Air Jordan

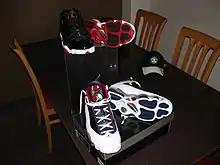
Air Jordan "6 rings" in two colorways

The Jordan 6 Rings (aka Jordan Six Rings, Or Montells) is a combination of the seven Air Jordan shoes that Michael Jordan wore during his 6 championship seasons. That includes the Air Jordan 6, 7, 8, 11, 12, 13 and 14. The Jordan Brand company released the 6 Rings shoes starting in September 2008.